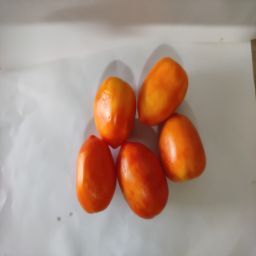
Crop: Tomato
Quality: Ripe